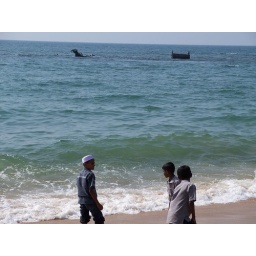
wrecked boat in water - tsunami aftermath